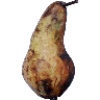
Label: pear_abate